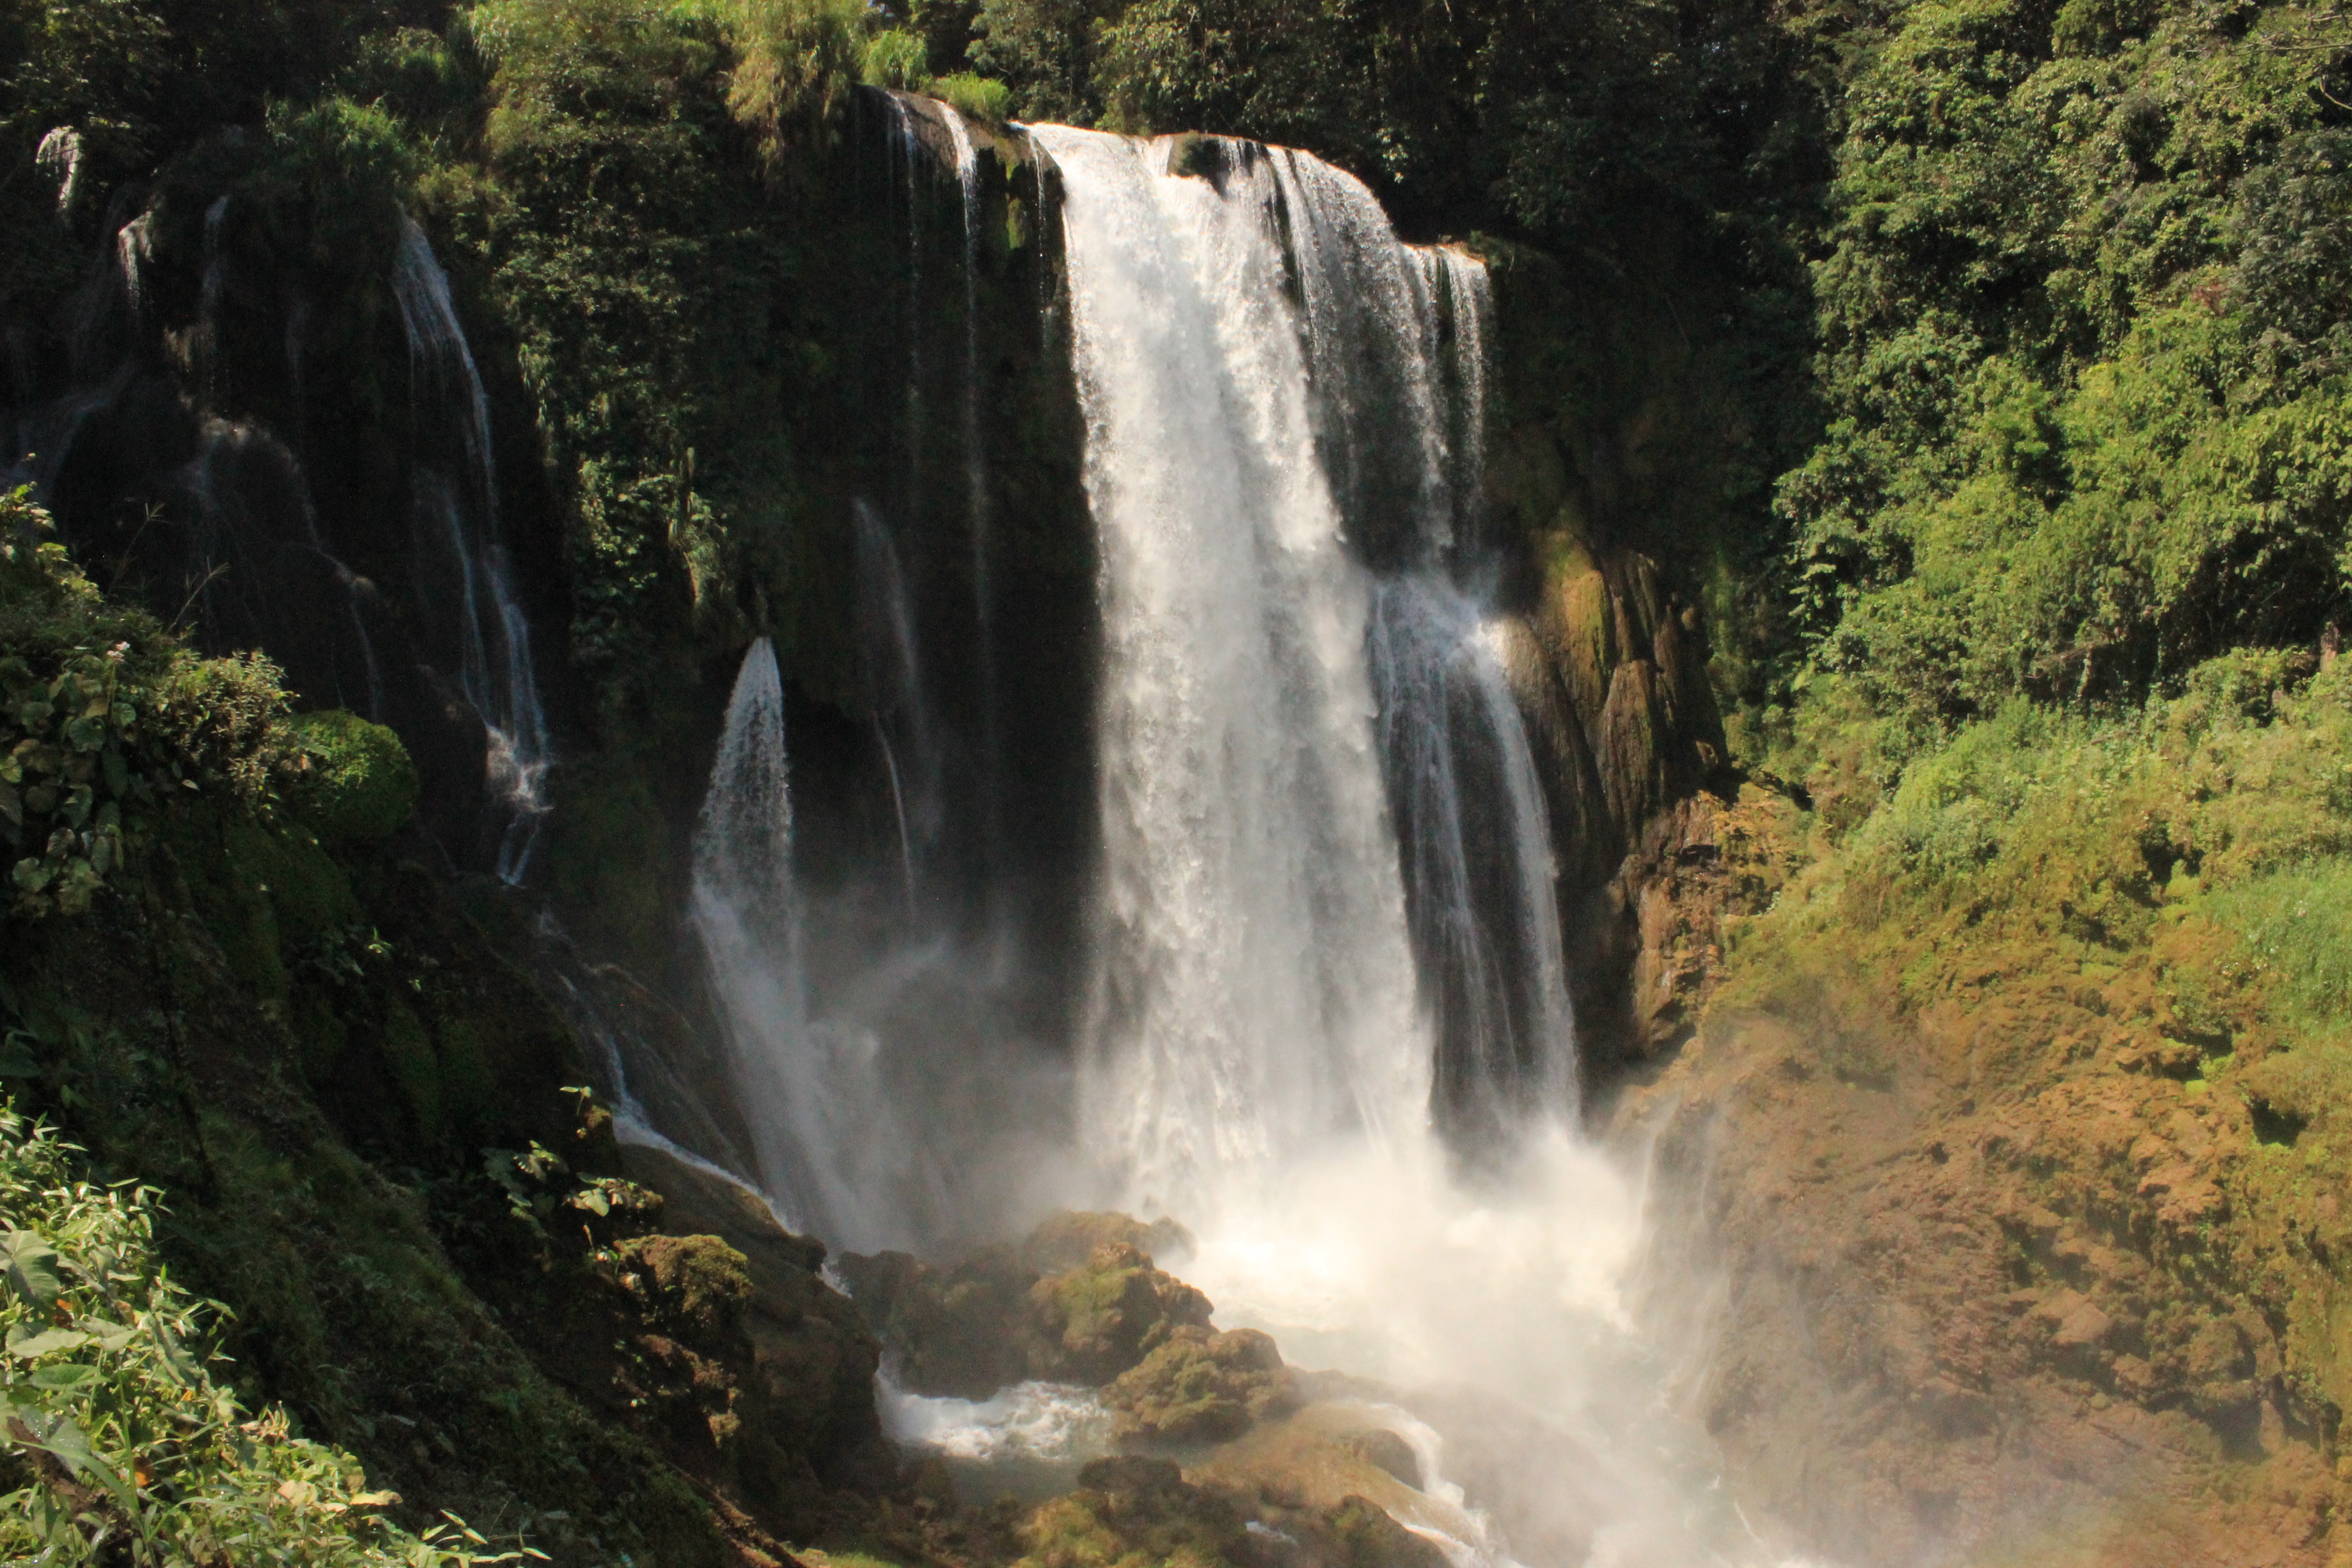
water, waterfall, stream, body of water, rainforest, wasserfall, water feature, watercourse